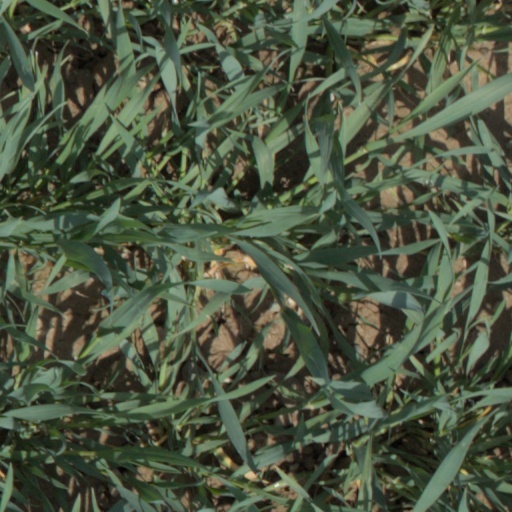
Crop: wheat